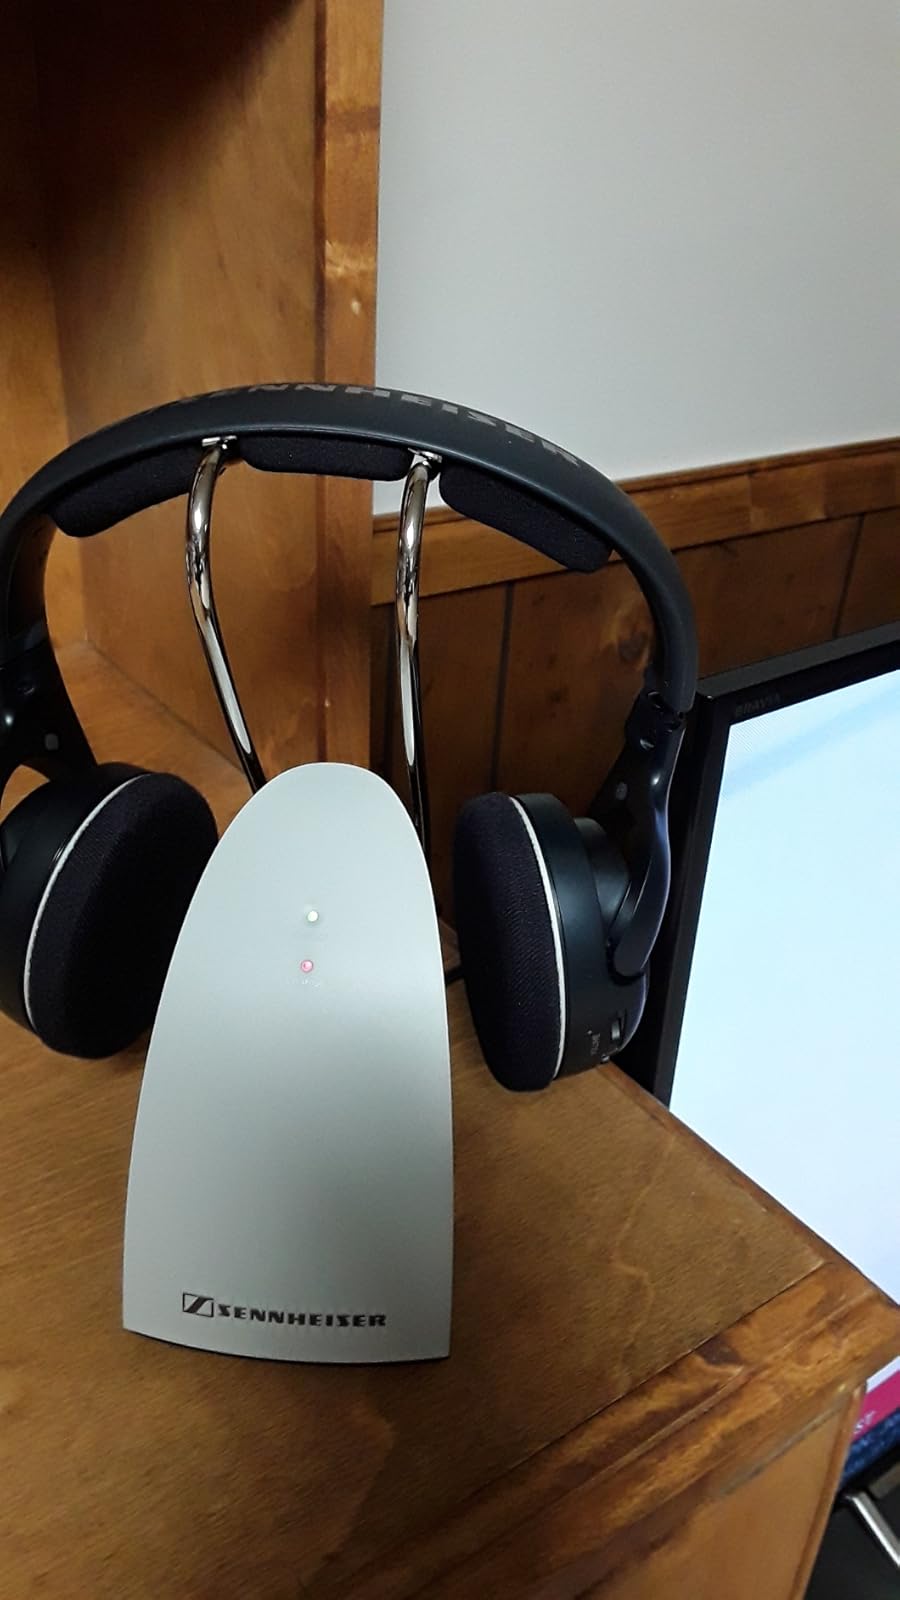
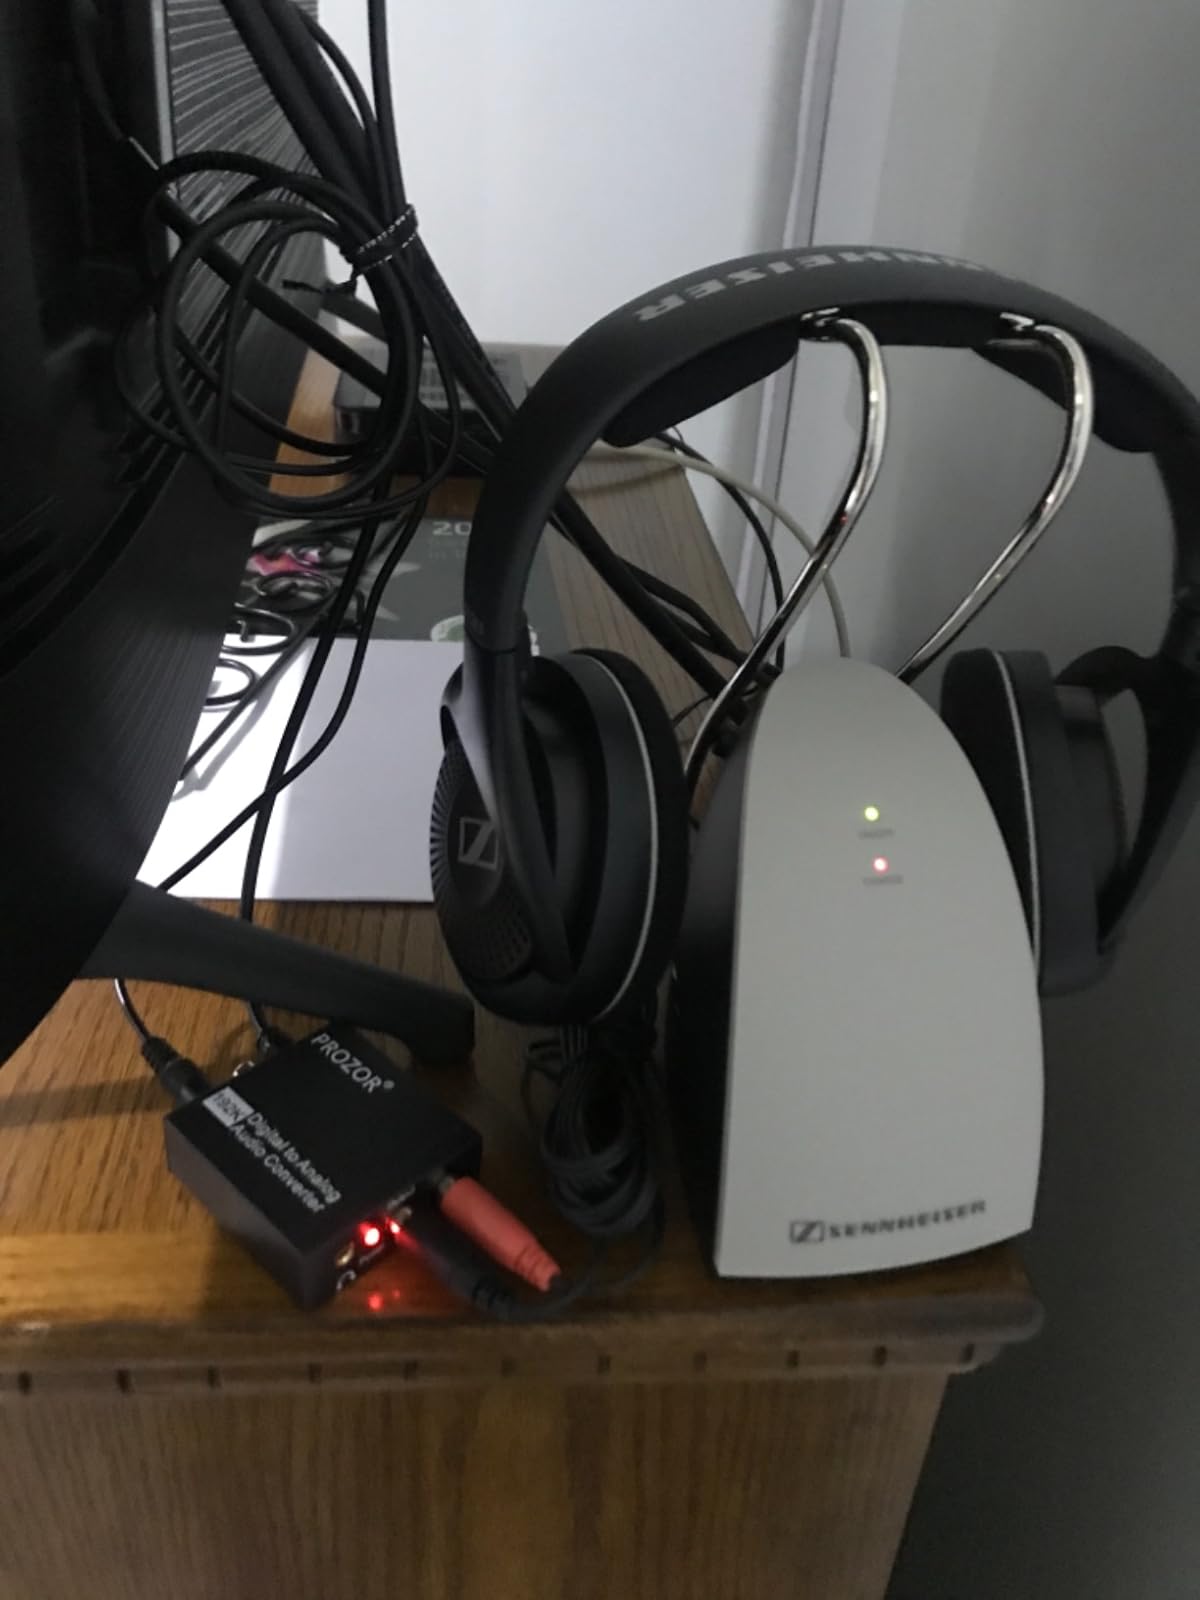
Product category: headphones
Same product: yes